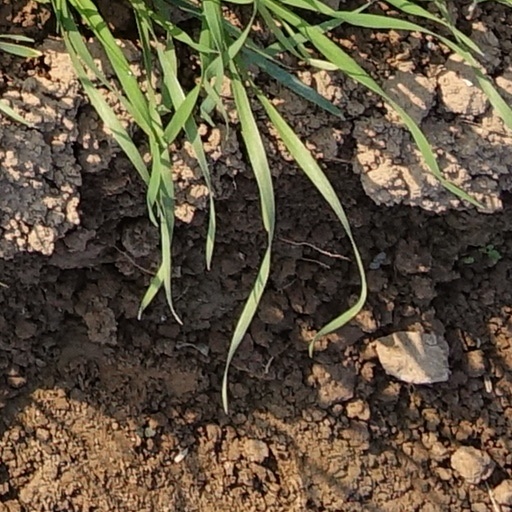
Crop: wheat